Tesla Megapack

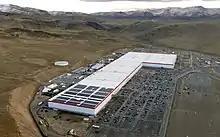
Tesla Giga Nevada, where the Megapack was designed and is manufactured, along with Lathrop

On April 30, 2015, Tesla announced that it would sell standalone battery storage products to consumers and utilities. Tesla CEO Elon Musk stated that the company's battery storage products could be used to improve the reliability of intermittent renewable energy sources, such as solar and wind.